The Food Programme

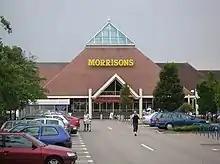
Supermarkets are where most British people buy food, and influence our eating habits

Sometimes, the theme of a programme may fit into several of the above categories. For example, the programme broadcast on 14 and 15 August 2011 dealt with institutional policies to improve the diets of people in Scotland so as to make their diets more salubrious, a topic which is at once a topical issue related to food, a health issue related to food and a topic relating to the diet of people in a certain geographical group.